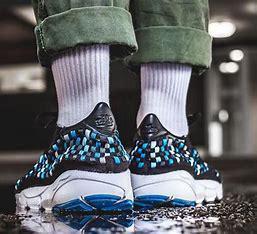
Brand: Nike
Model: Air Footscape Woven